Citizens Bank of Vidalia

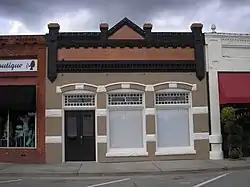

The Citizens Bank of Vidalia in Vidalia, Georgia is listed on the National Register of Historic Places. It is also a contributing building in the Vidalia Commercial Historic District.